Ignatius J. Galantin

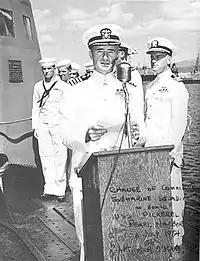
Relinquishing command of Submarine Squadron Seven, July 6, 1954.

Upon his return to the United States in November 1945, he was ordered to the Staff of Commander Submarines, Atlantic Fleet, and served as personnel officer until July 1947. After duty as executive officer of , a submarine tender, he served as operations and gunnery officer on the Staff of Commander Submarine Squadron Eight. He had command of Submarine Division Fifty-one in 1949, and in December of that year reported to the Office of the Chief of Naval Operations, Navy Department, Washington, D.C., where he served until July 1952 as head of the Submarine Branch, Fleet Maintenance Division.